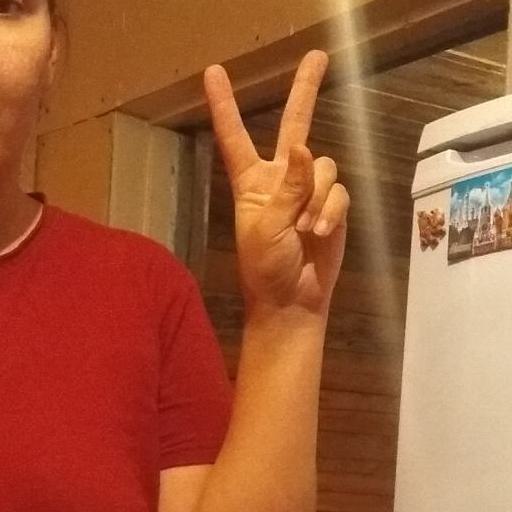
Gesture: peace